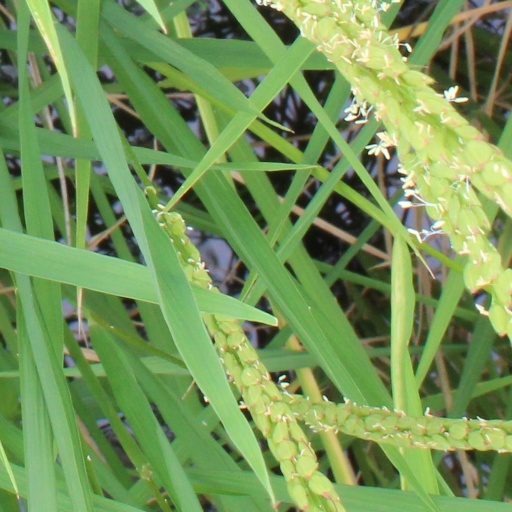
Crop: rice